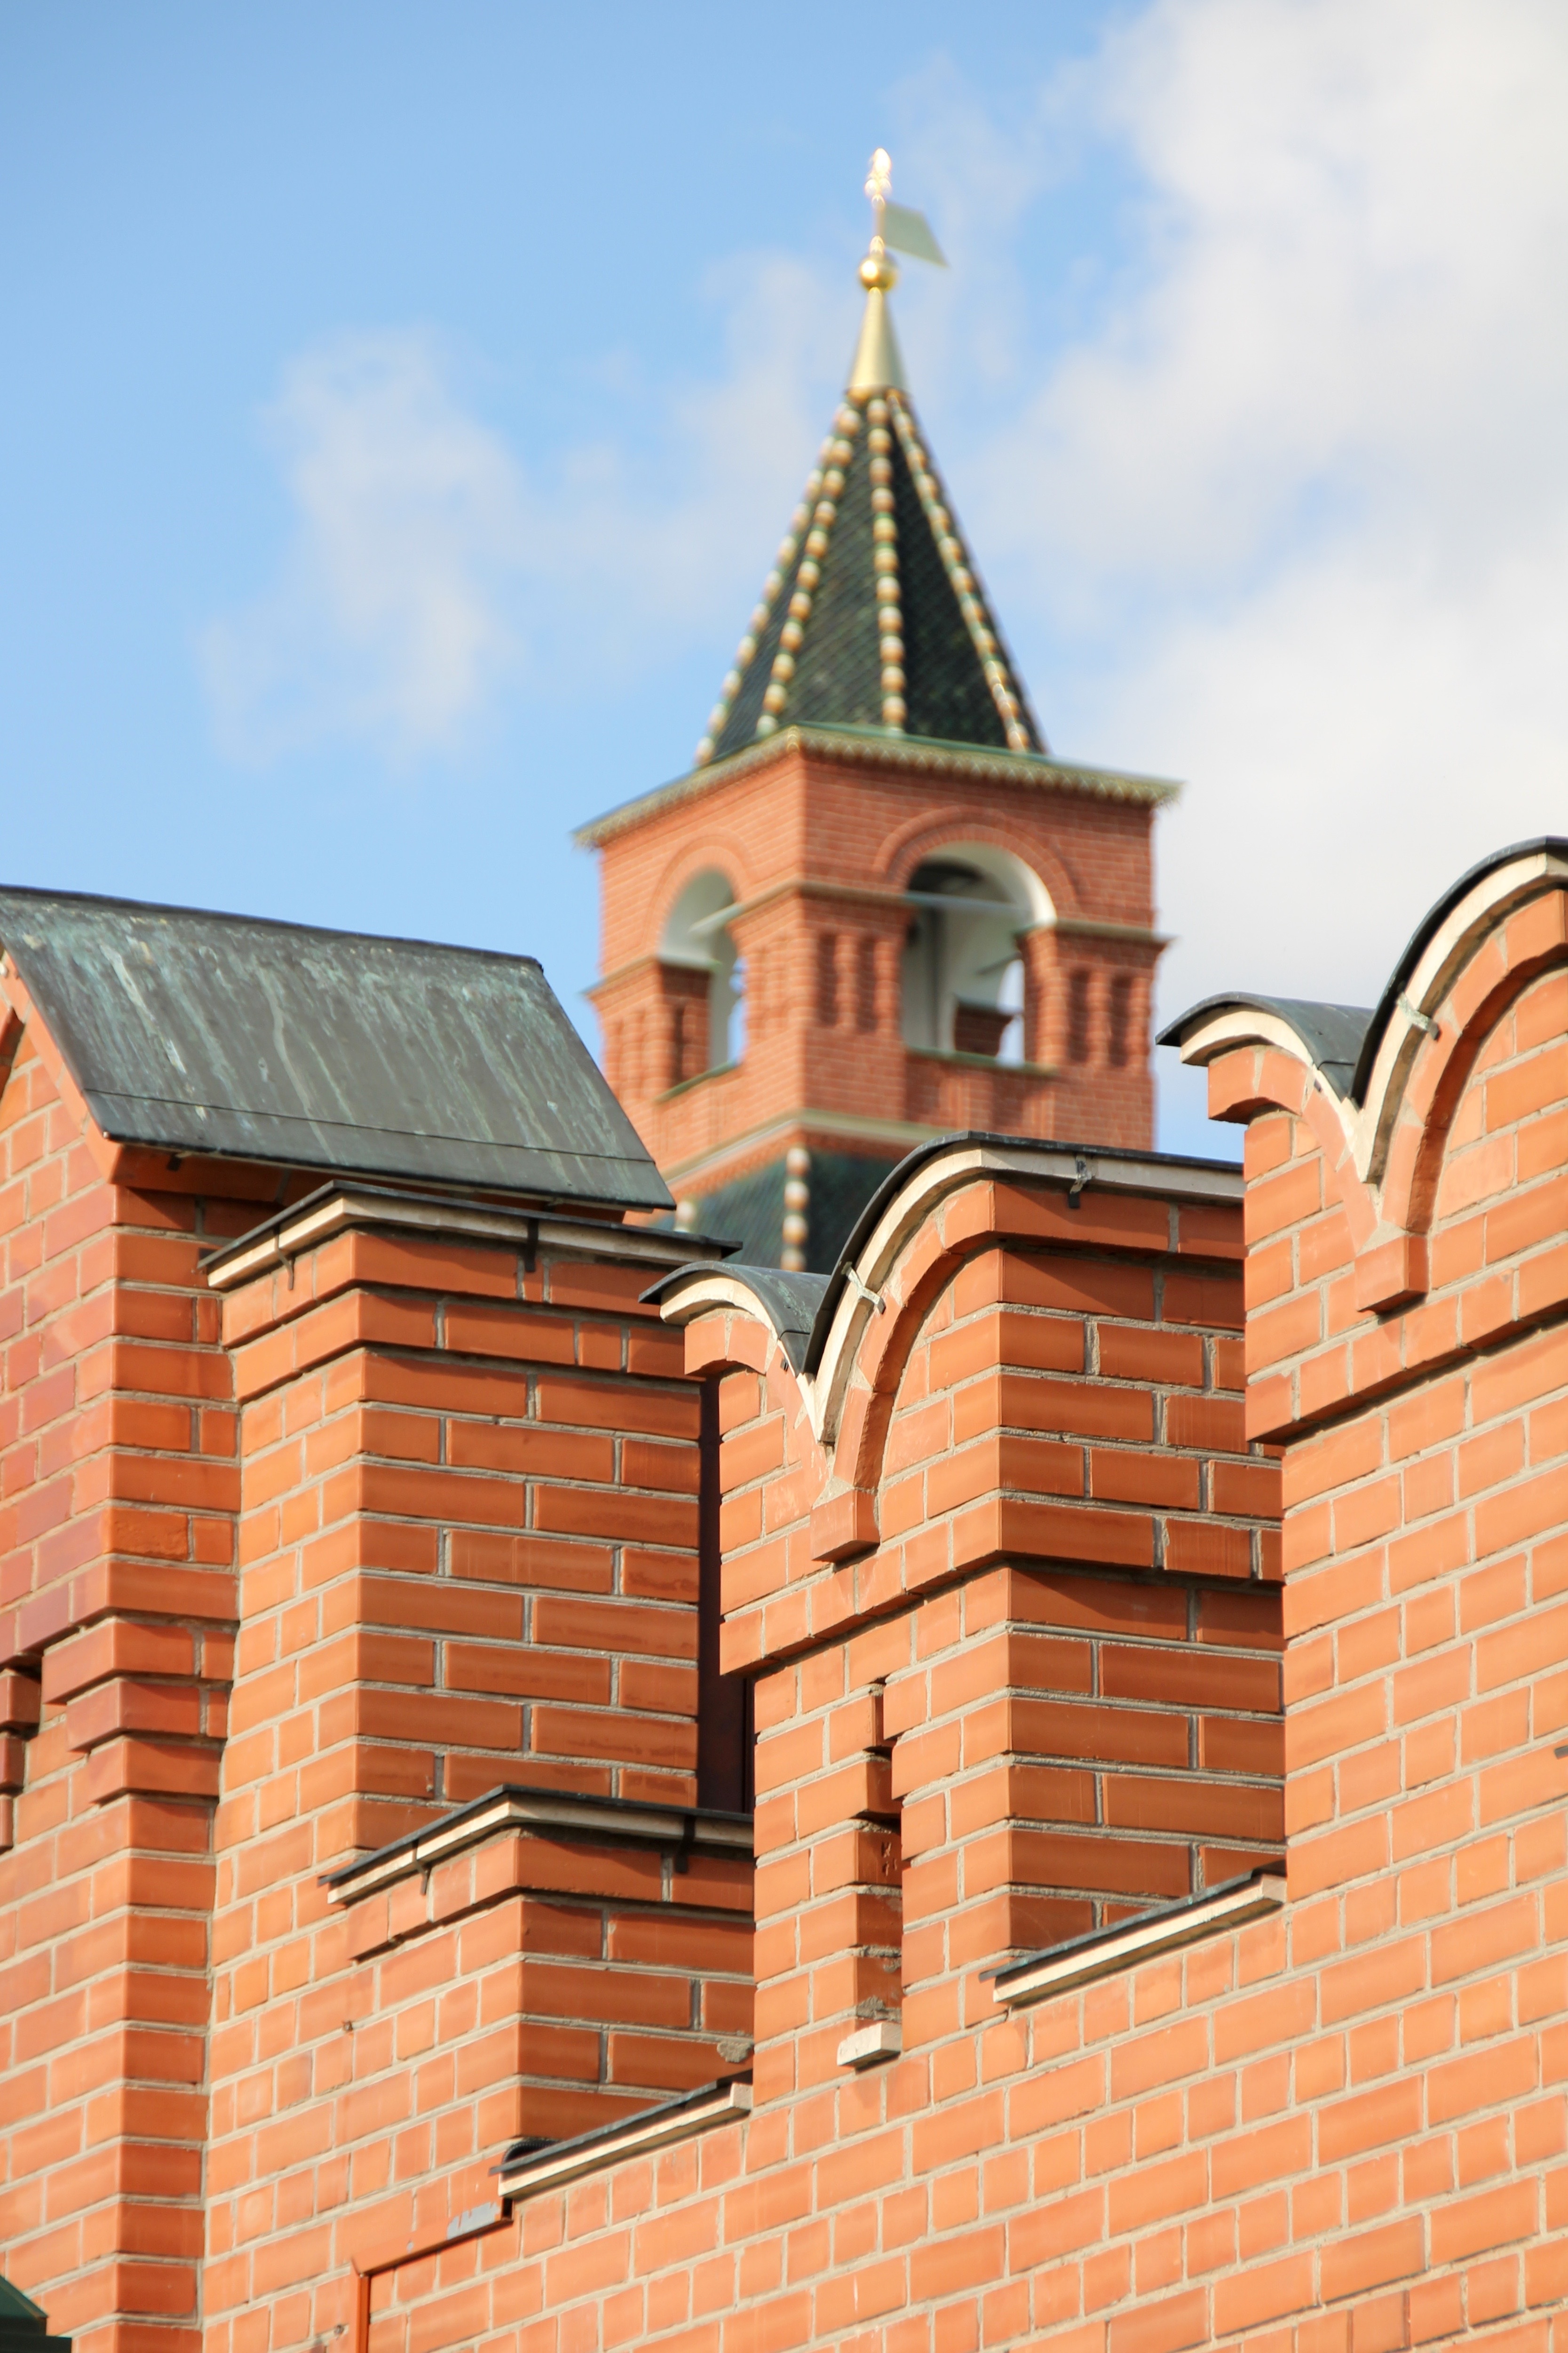
architecture, roof, building, monument, facade, church, chapel, tourism, brick, place of worship, old town, capital, moscow, russia, brickwork, historically, kremlin, east, soviet union